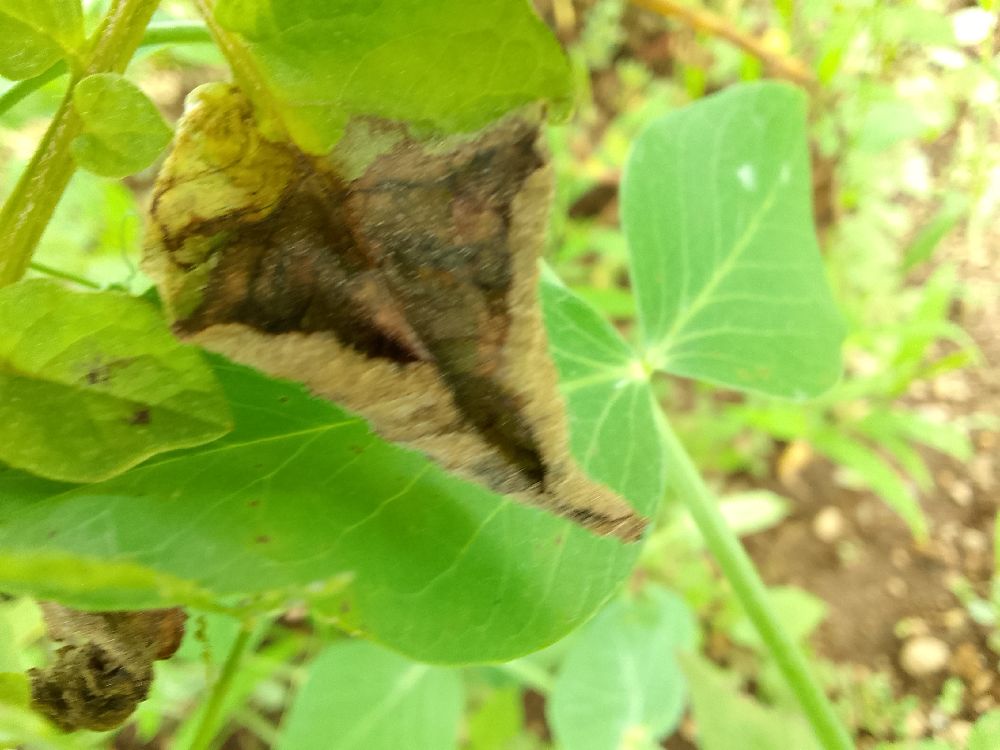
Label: Late blight